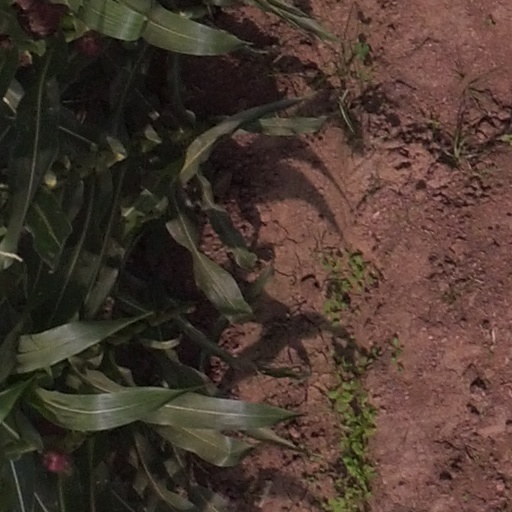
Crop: maize; corn